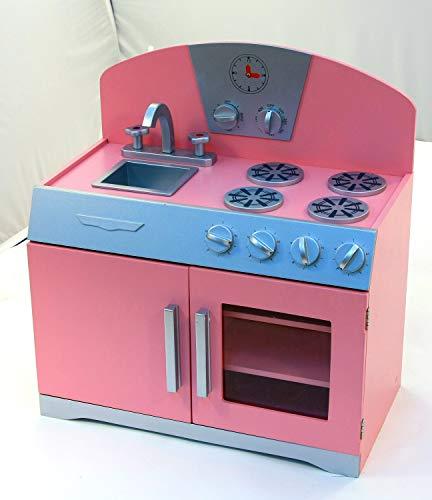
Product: A + Child Supply A+ Childsupply Pink Retro Cooking Range with Sink Kid's Furniture
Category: Home & Kitchen | Furniture | Kids' Furniture
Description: Pink stove set.
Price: $105.34
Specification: ProductDimensions:15x34x26inches|ItemWeight:33pounds|ShippingWeight:37.5pounds(Viewshippingratesandpolicies)|ASIN:B075TJ6FMZ|Itemmodelnumber:M9011(pnk)|Manufacturerrecommendedage:24months-6years